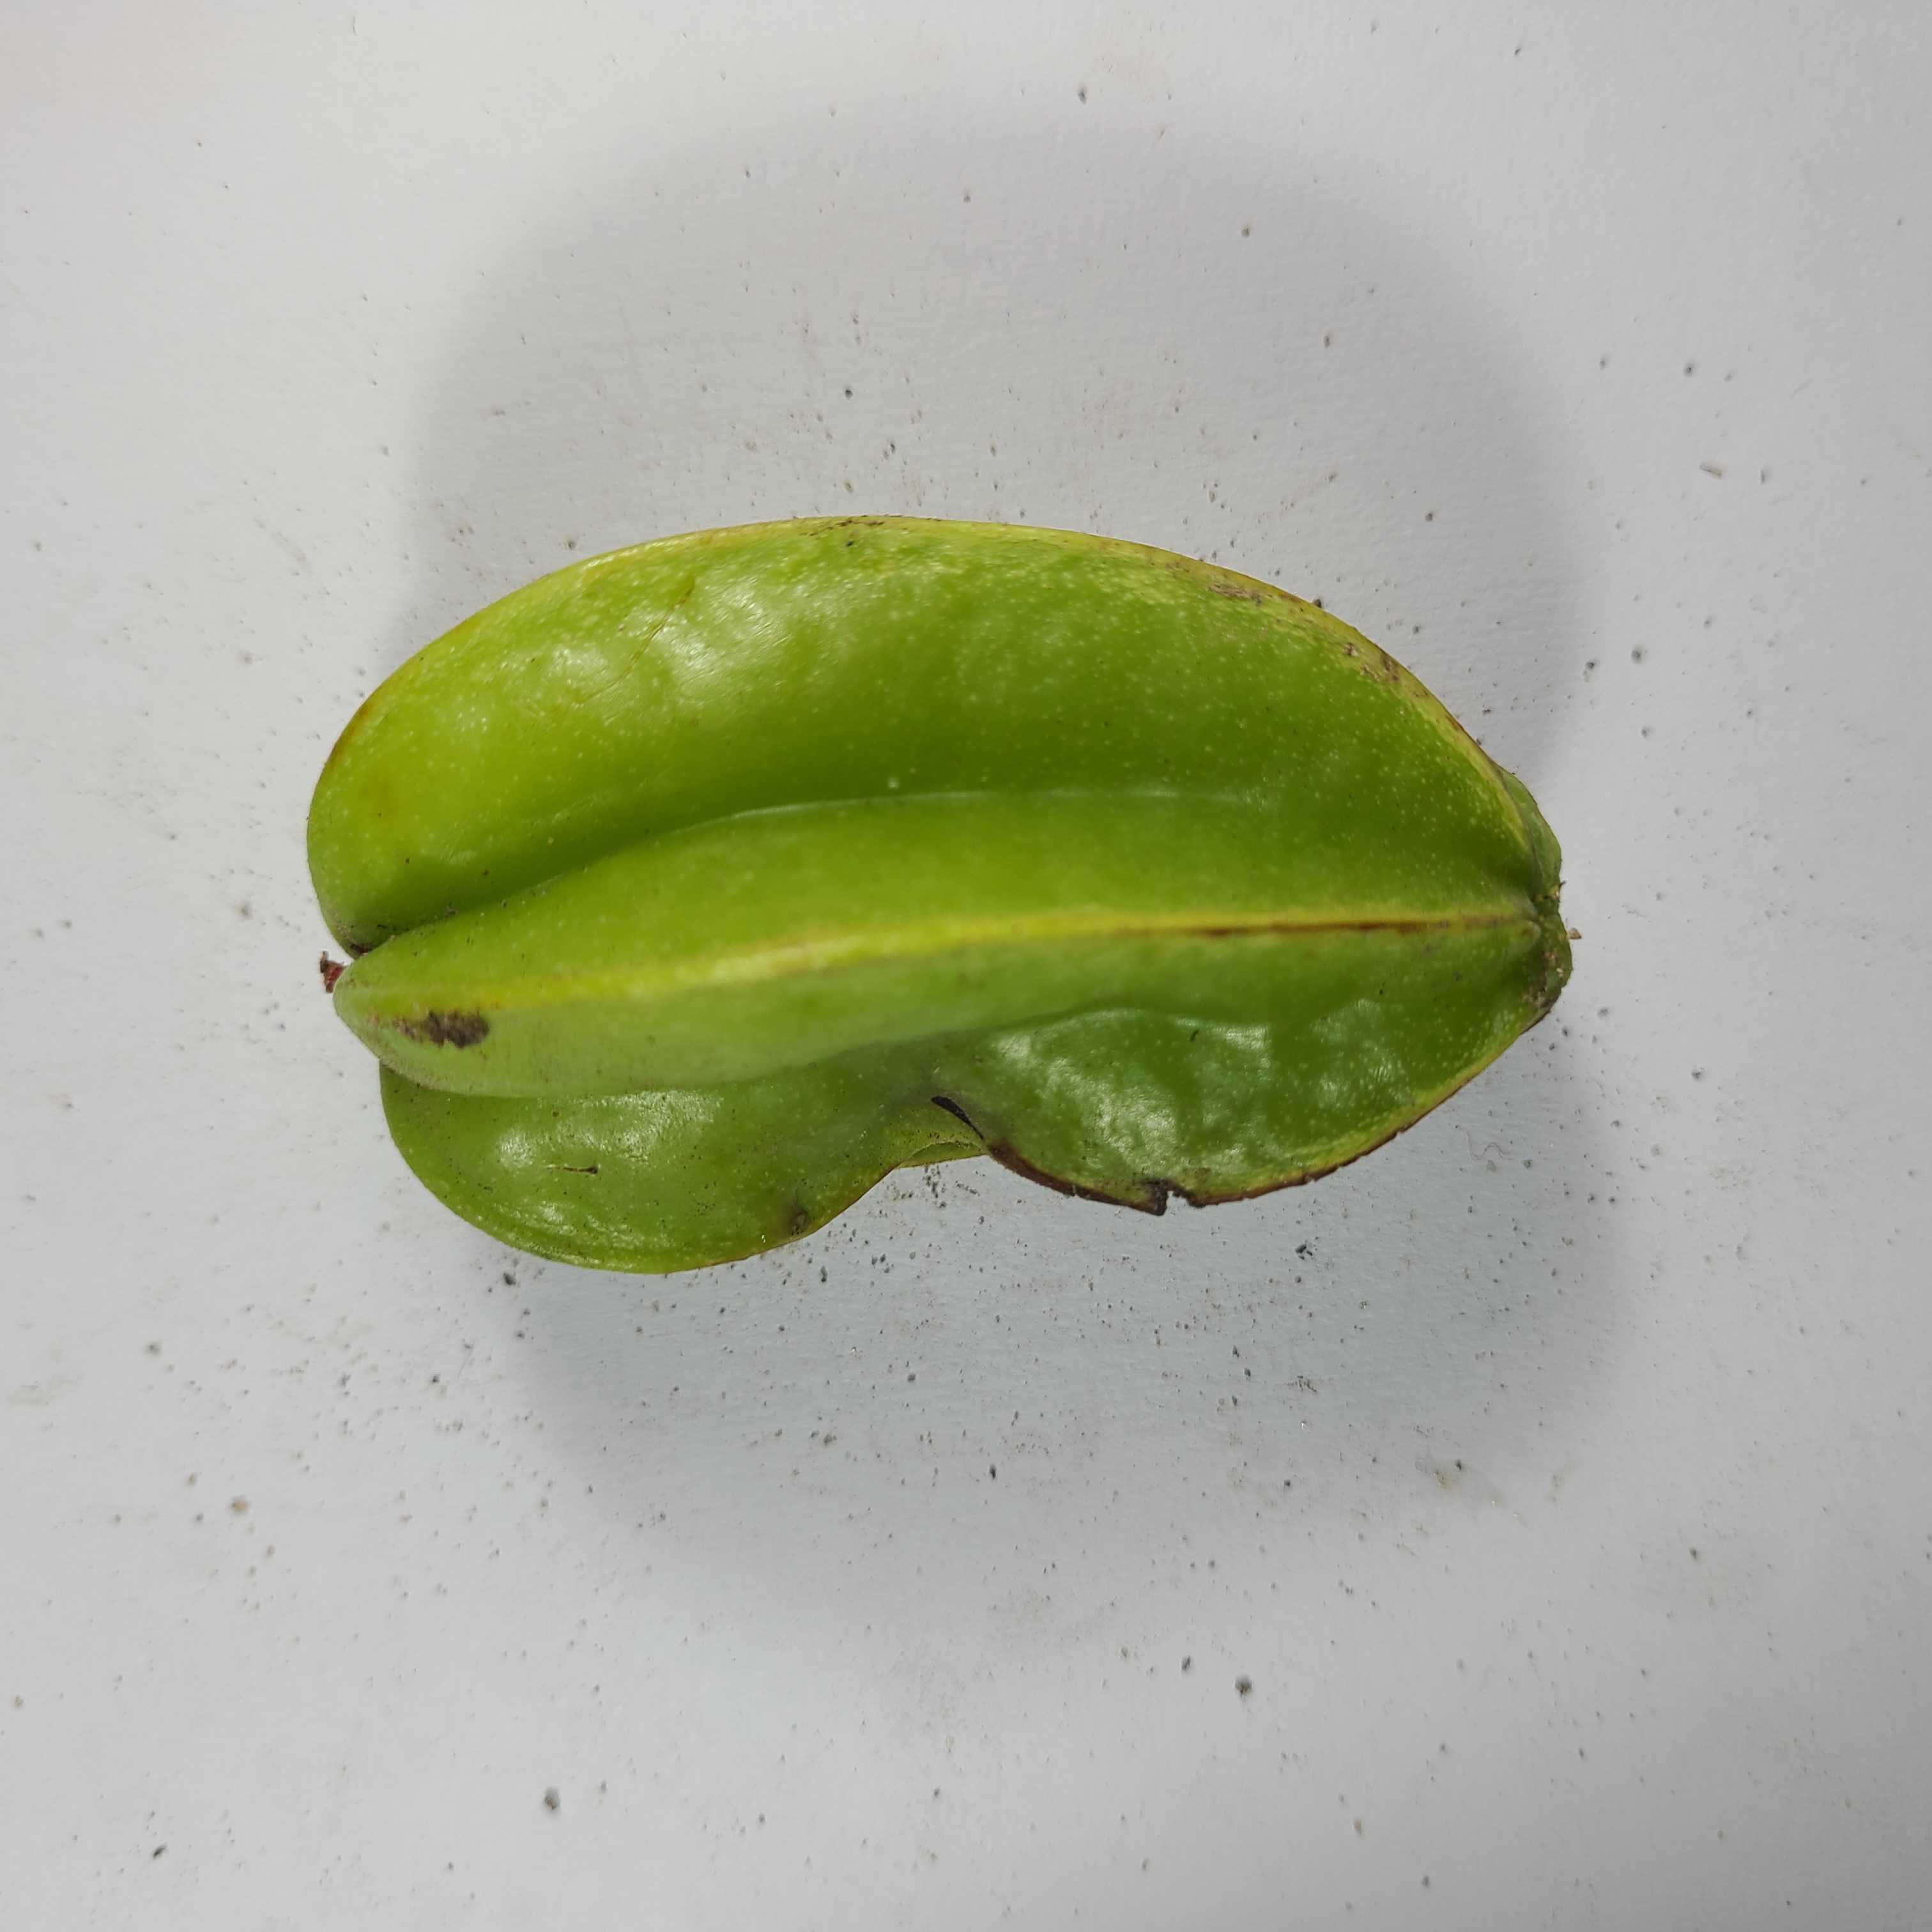
Label: Unhealthy Fruits